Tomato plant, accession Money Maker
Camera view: bottom (45 deg); turntable rotation: 90 degrees
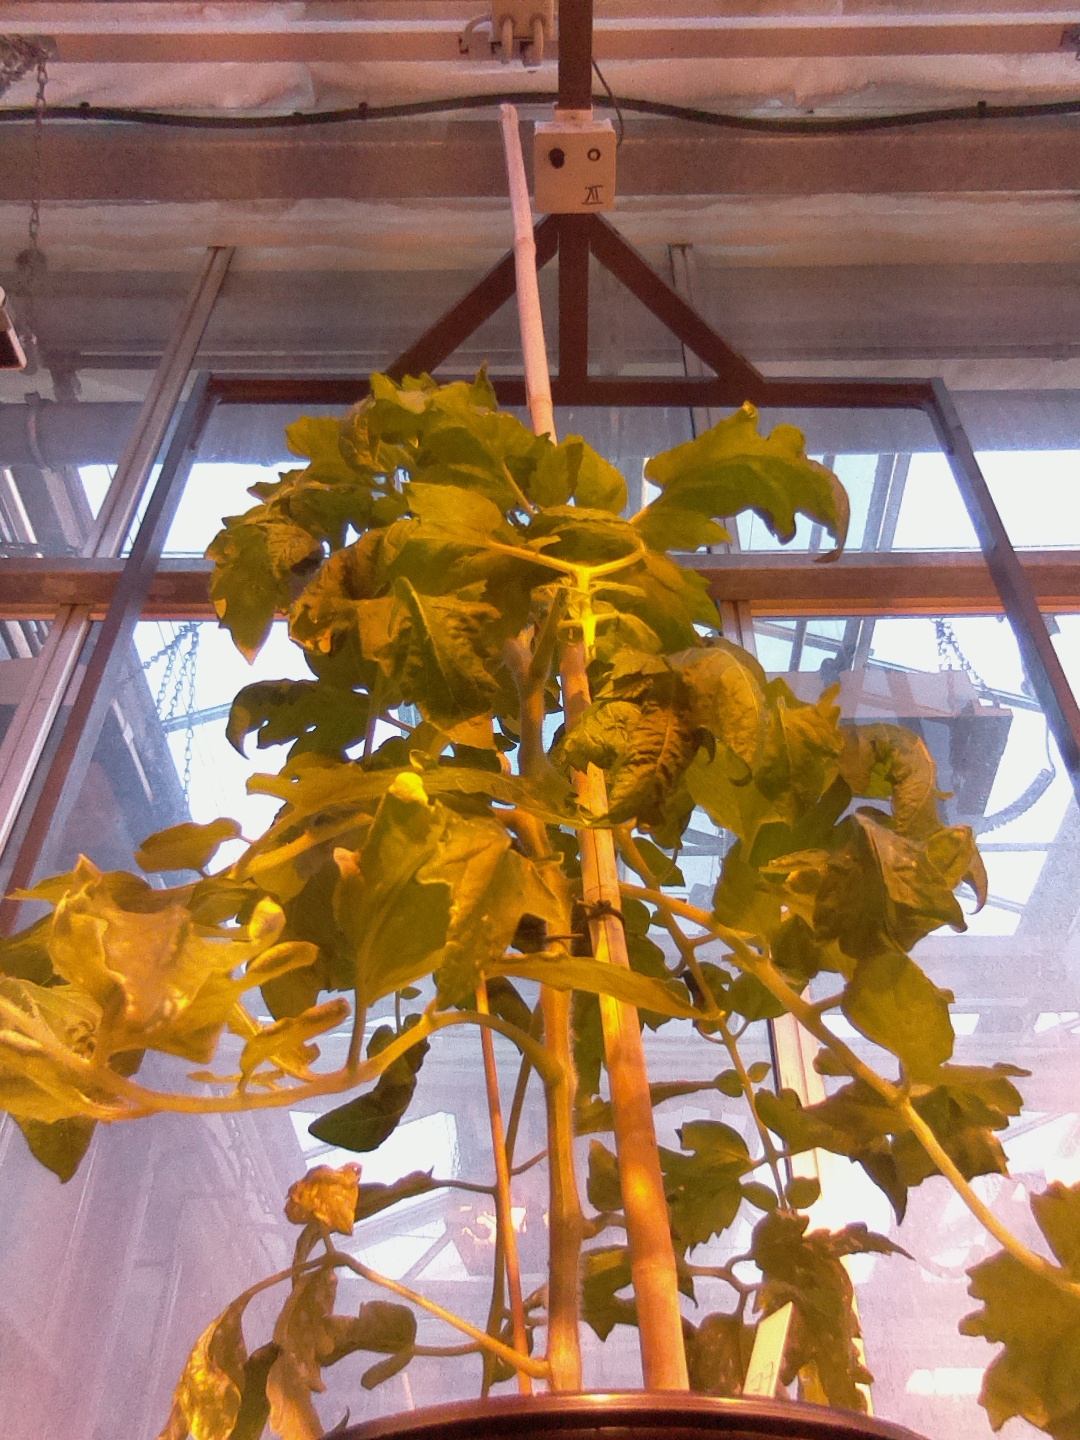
BBCH growth stage 60: First flowers open